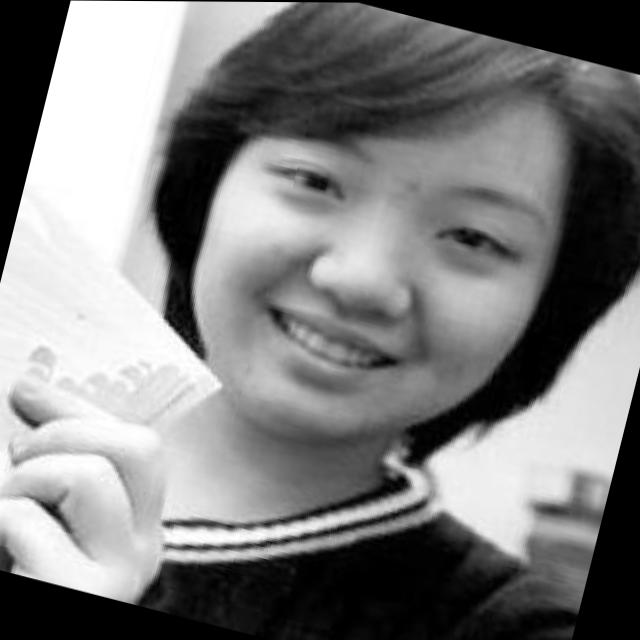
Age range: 13-20